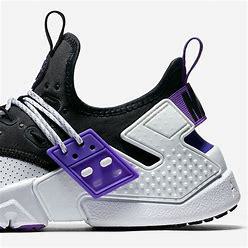
Brand: Nike
Model: Air Huarache Drift